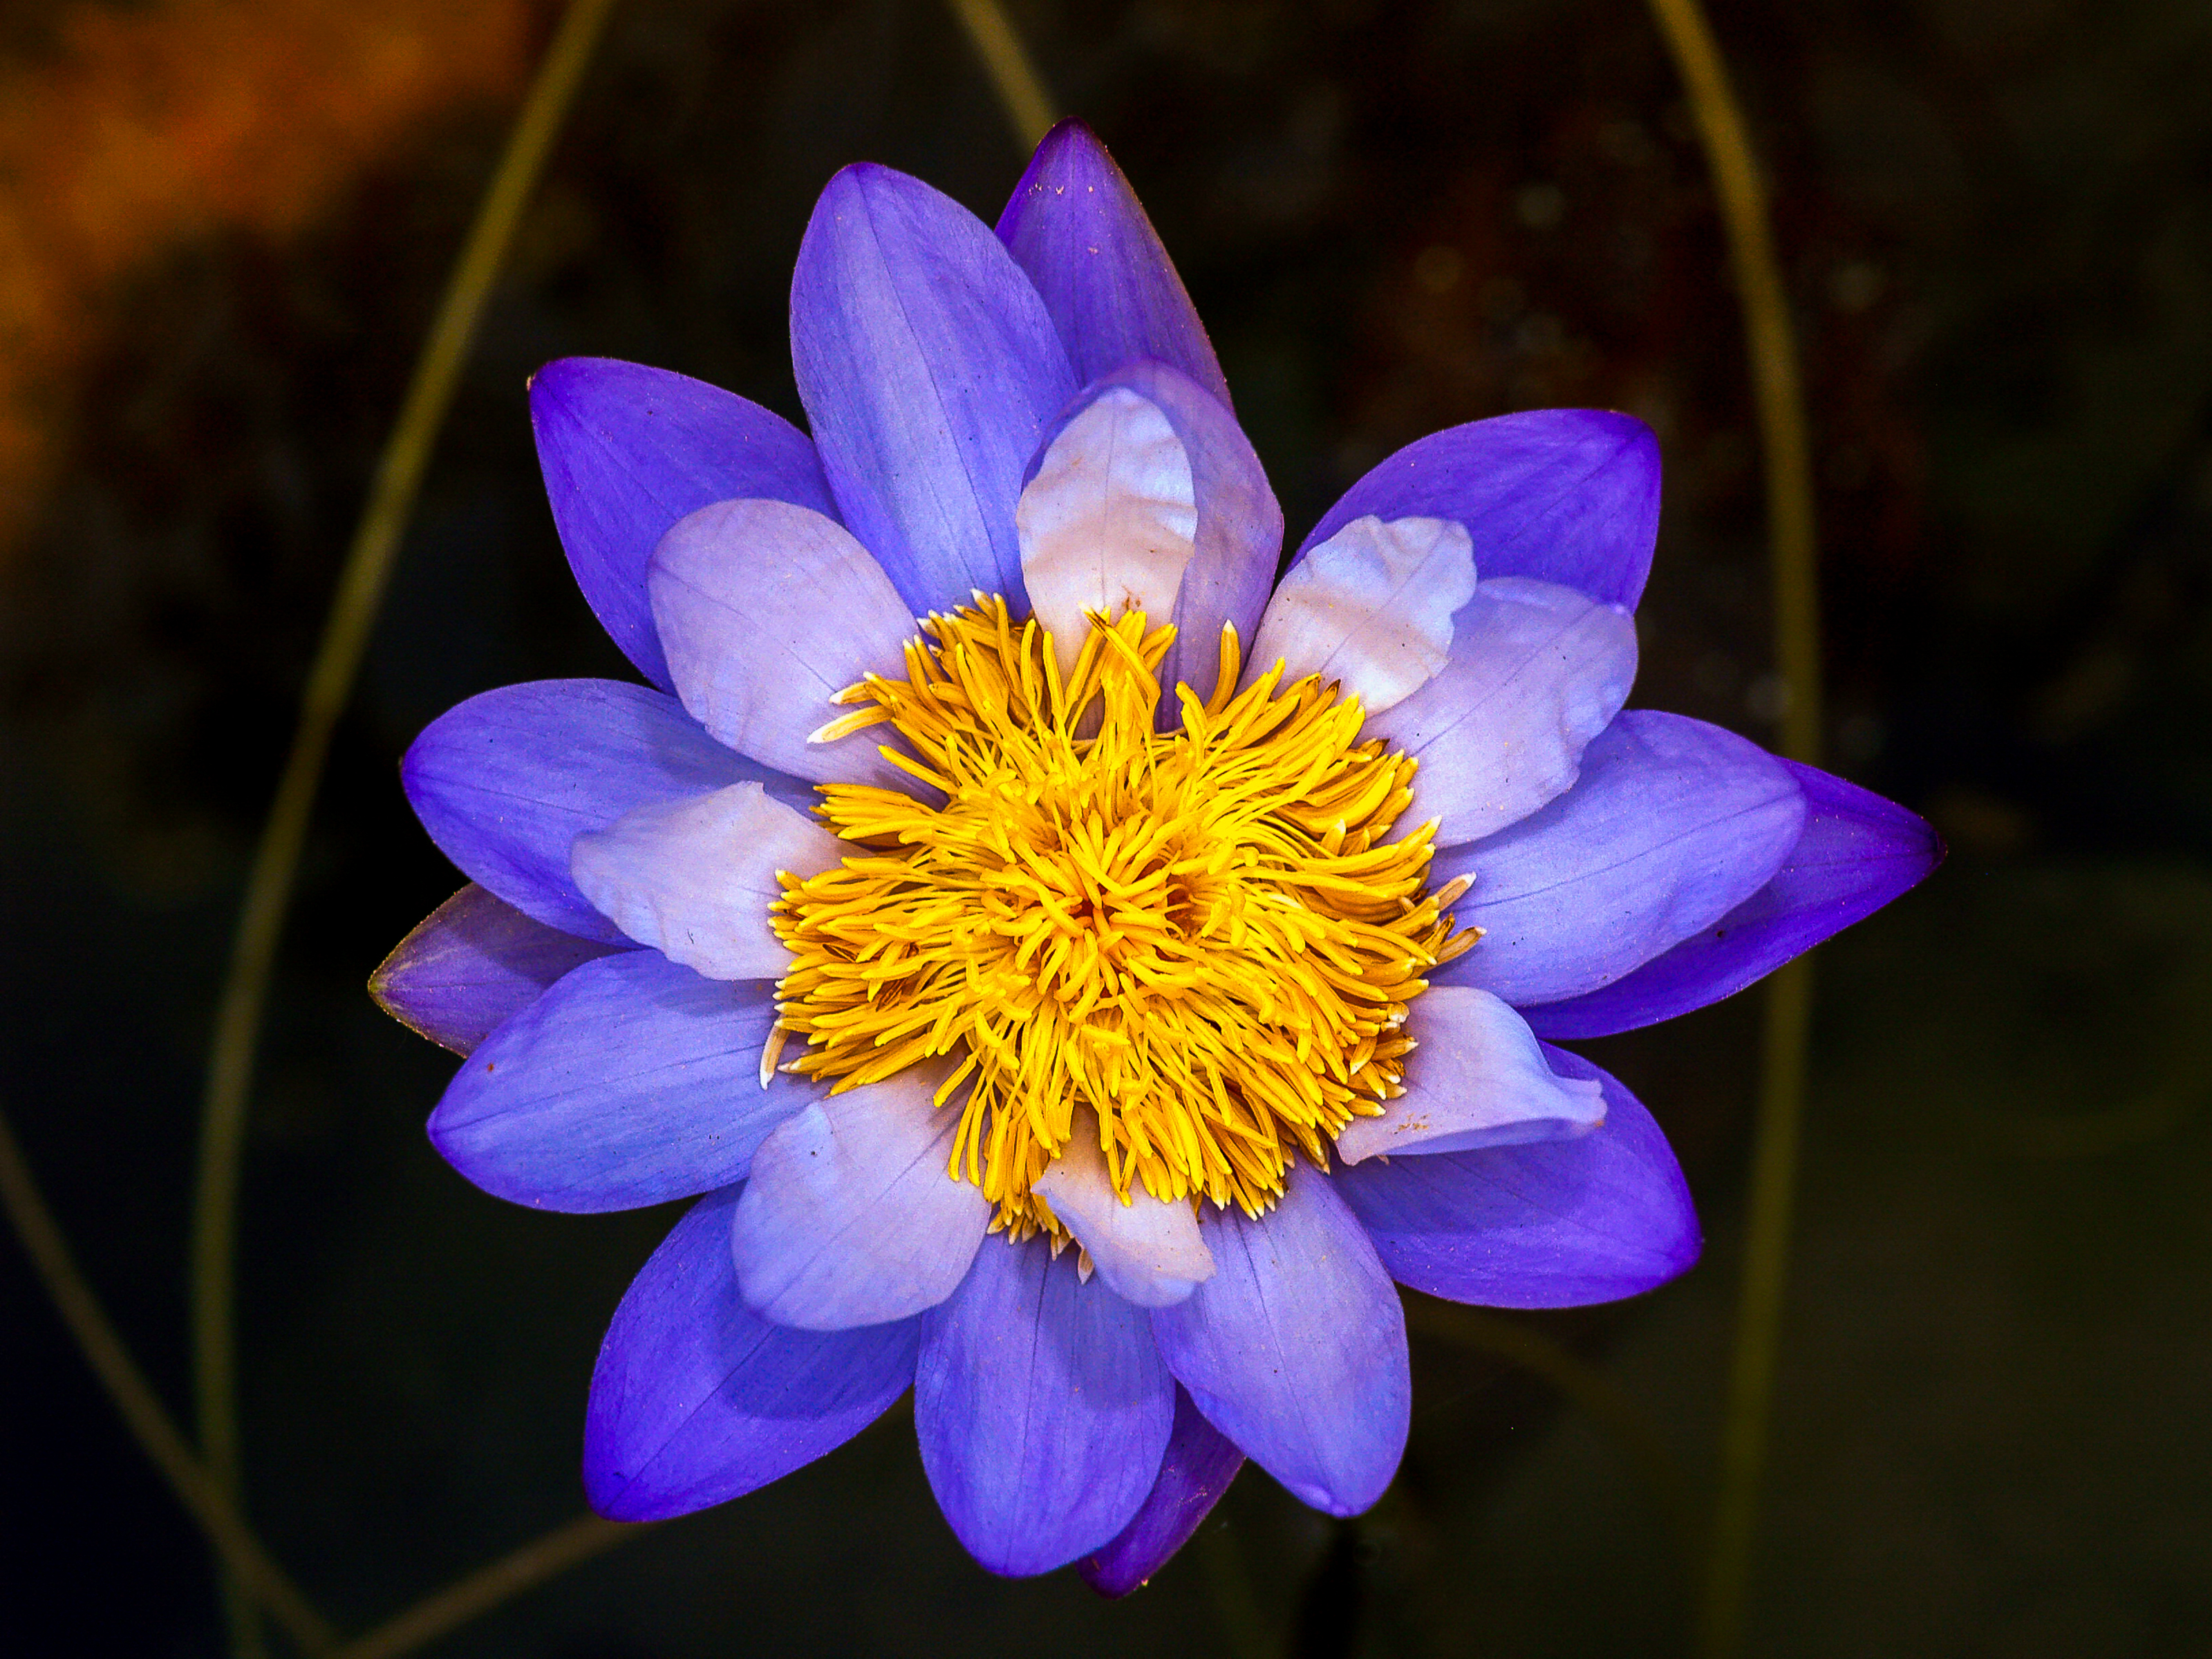
nature, lotus, bloom, blossom, flora, flower, pink, aquatic, blooming, green, pond, water, summer, beauty, beautiful, plant, tropical, oriental, spring, background, petal, waterlily, lake, botanical, botany, natural, lily, pod, floral, leaf, yellow, purple, wildflower, close up, flowering plant, macro photography, annual plant, computer wallpaper, plant stem, pollen